Primavera (Botticelli)

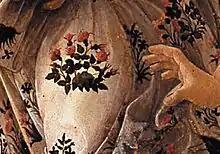
Detail of Flora's gown

Most scholars now connect the painting to the marriage of Lorenzo di Pierfrancesco de' Medici. Paintings and furniture were often given as presents celebrating weddings. The marriage was on 19 July 1482, but had been postponed after the death of the elder Lorenzo's mother on 25 March. It was originally planned for May. Recent datings tend to prefer the early 1480s, after Botticelli's return from Rome, suggesting it was directly commissioned in connection with this wedding, a view supported by many.